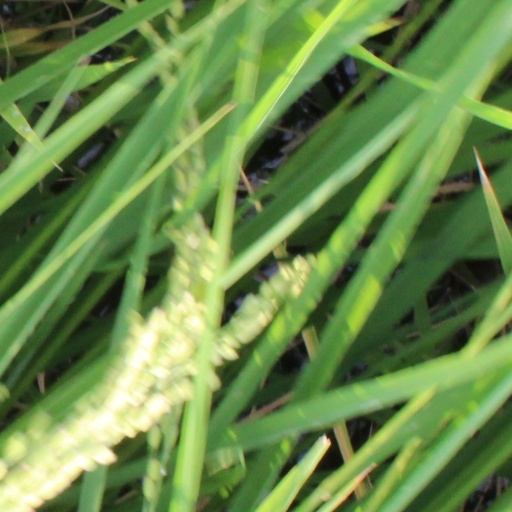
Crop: rice